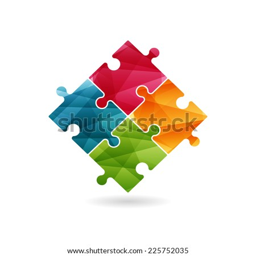
colorful puzzle pieces forming a square in movement .